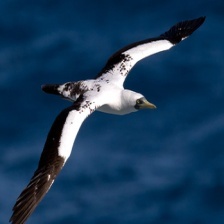
Species: MASKED BOOBY
Scientific name: SULA DACTYLATRA